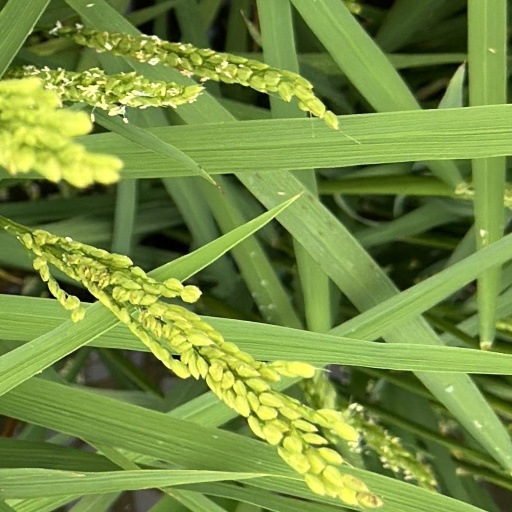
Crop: rice